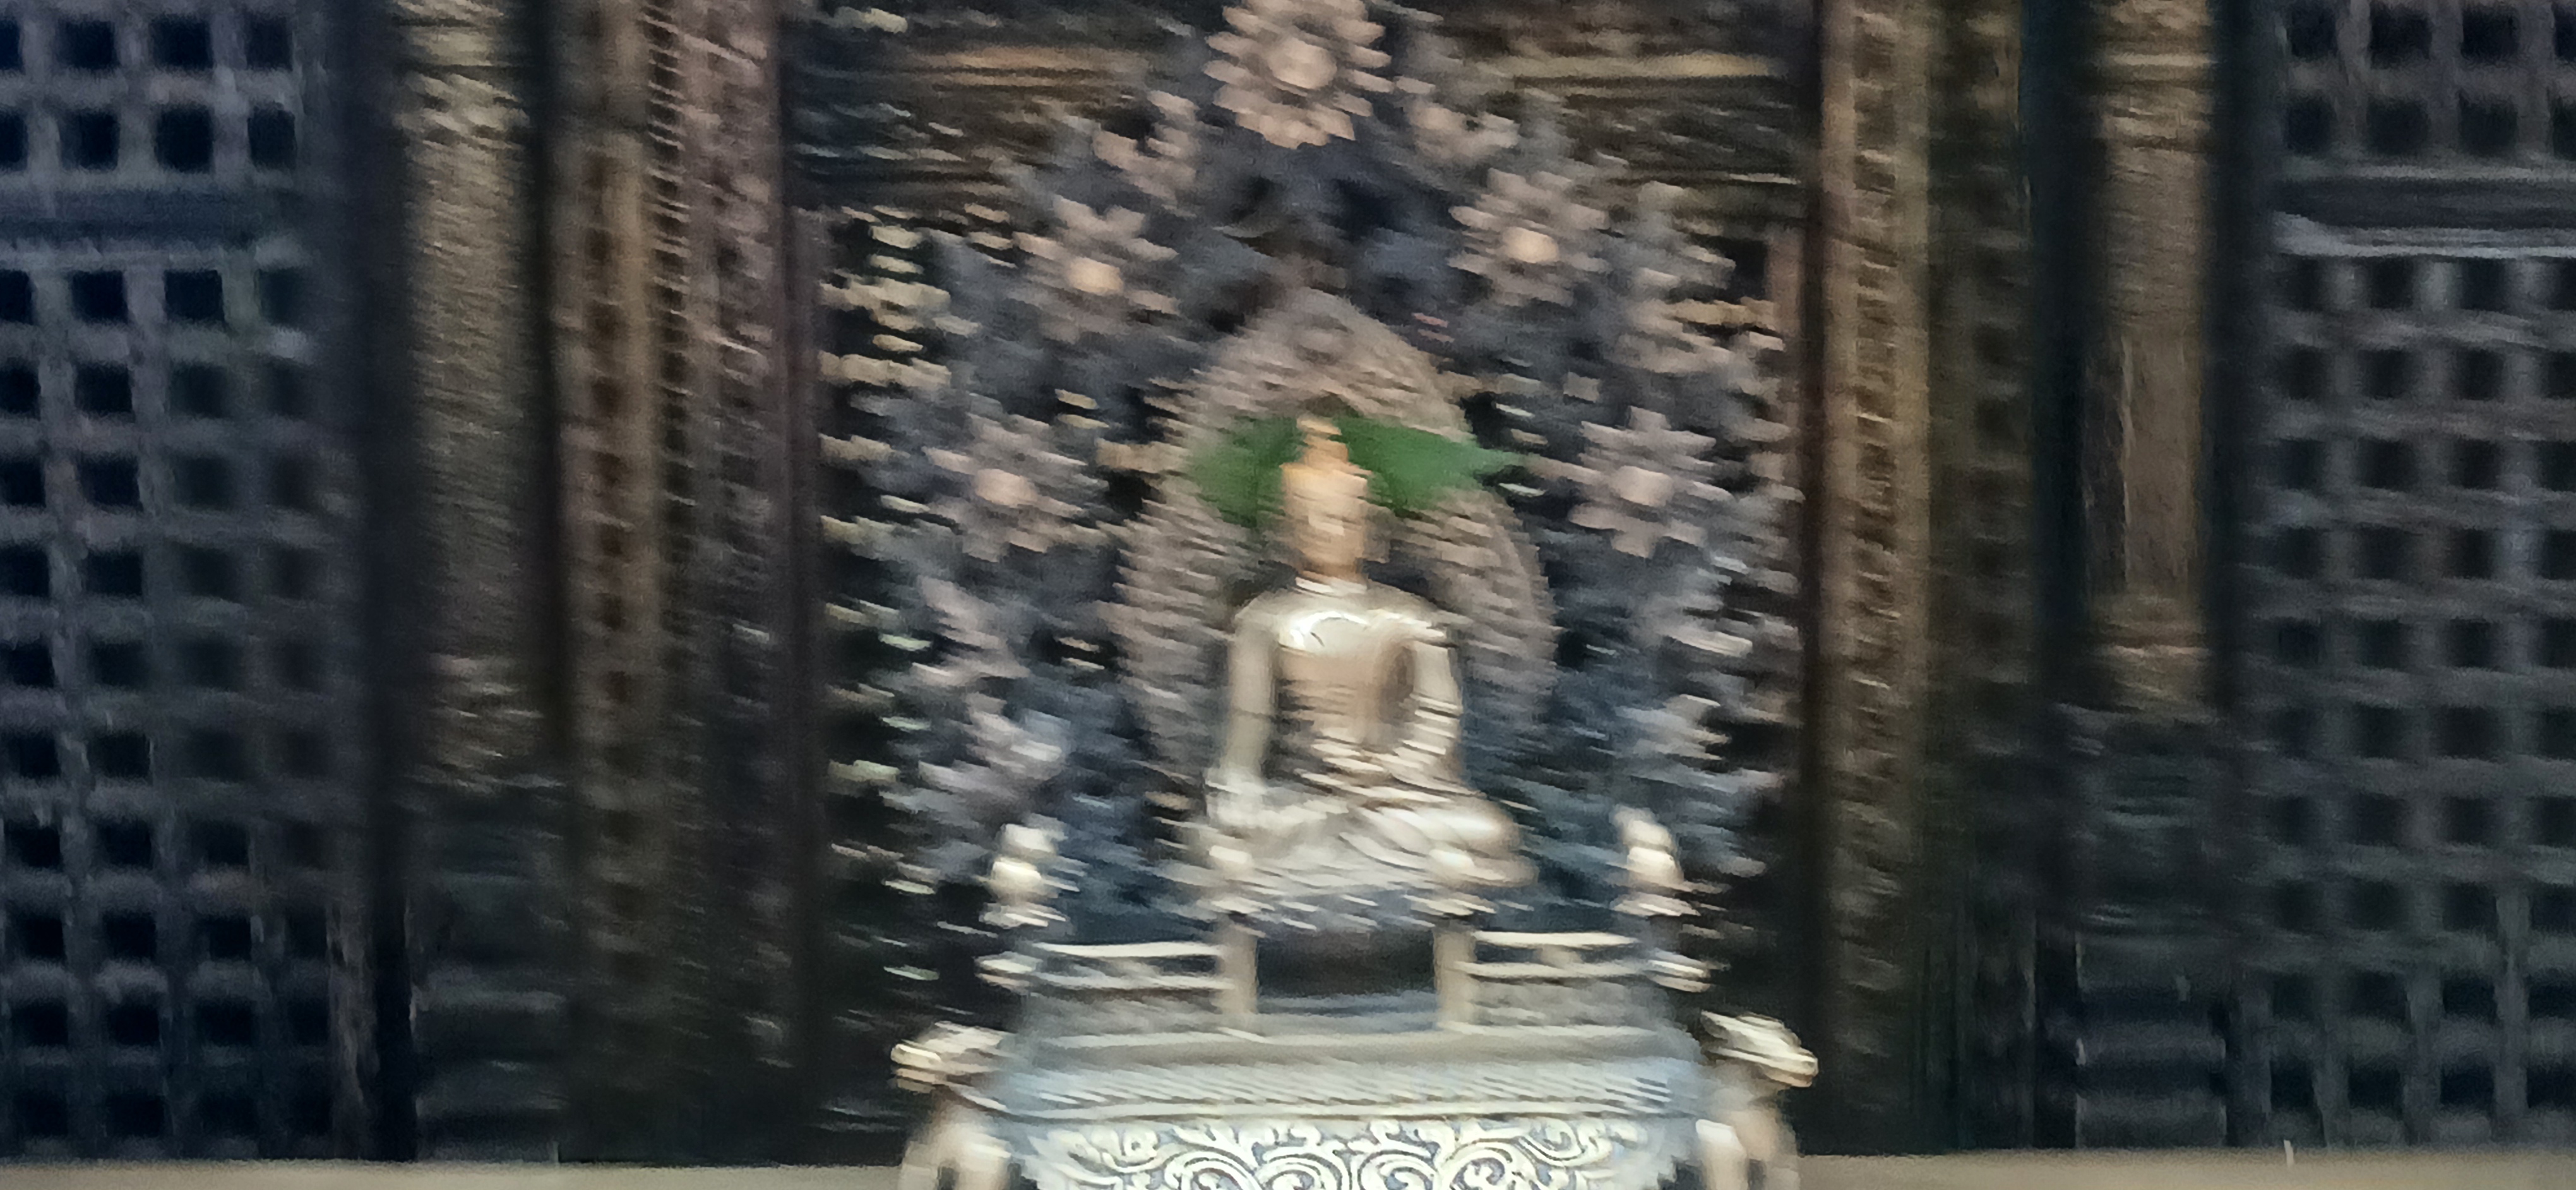
Heritage site: Hiranya_Varna_Mahavihar_Golden_Temple